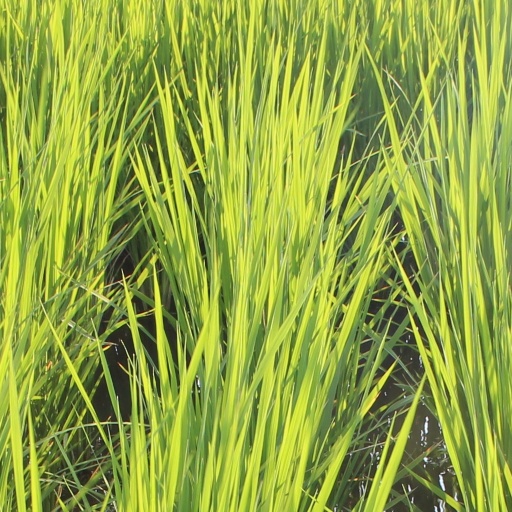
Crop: rice